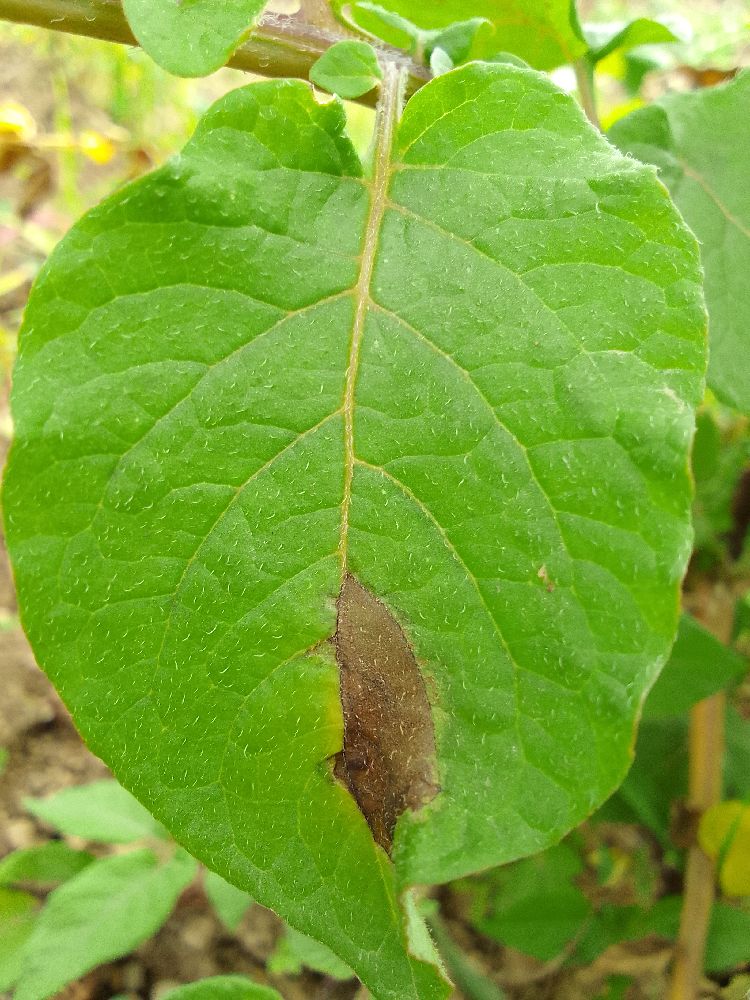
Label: Early blight